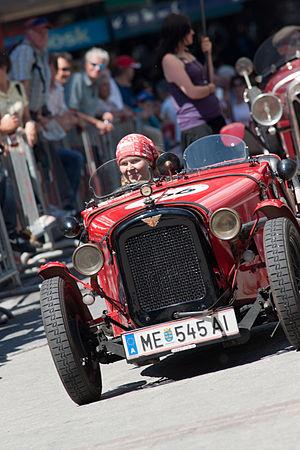
La Jungfrau Stafette est une compétition sportive de type relai mêlant plusieurs disciplines et dont les concurrents effectuent un tour de Suisse autour du Jungfraujoch.